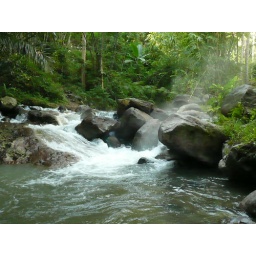
Put 1 leg in the white foam (cold water), put the other leg between the small and the big stone (hot water).